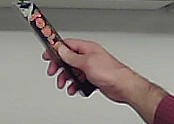
Product: toblerone_black